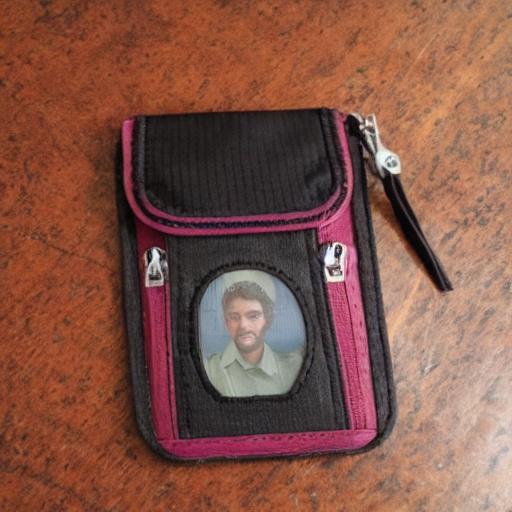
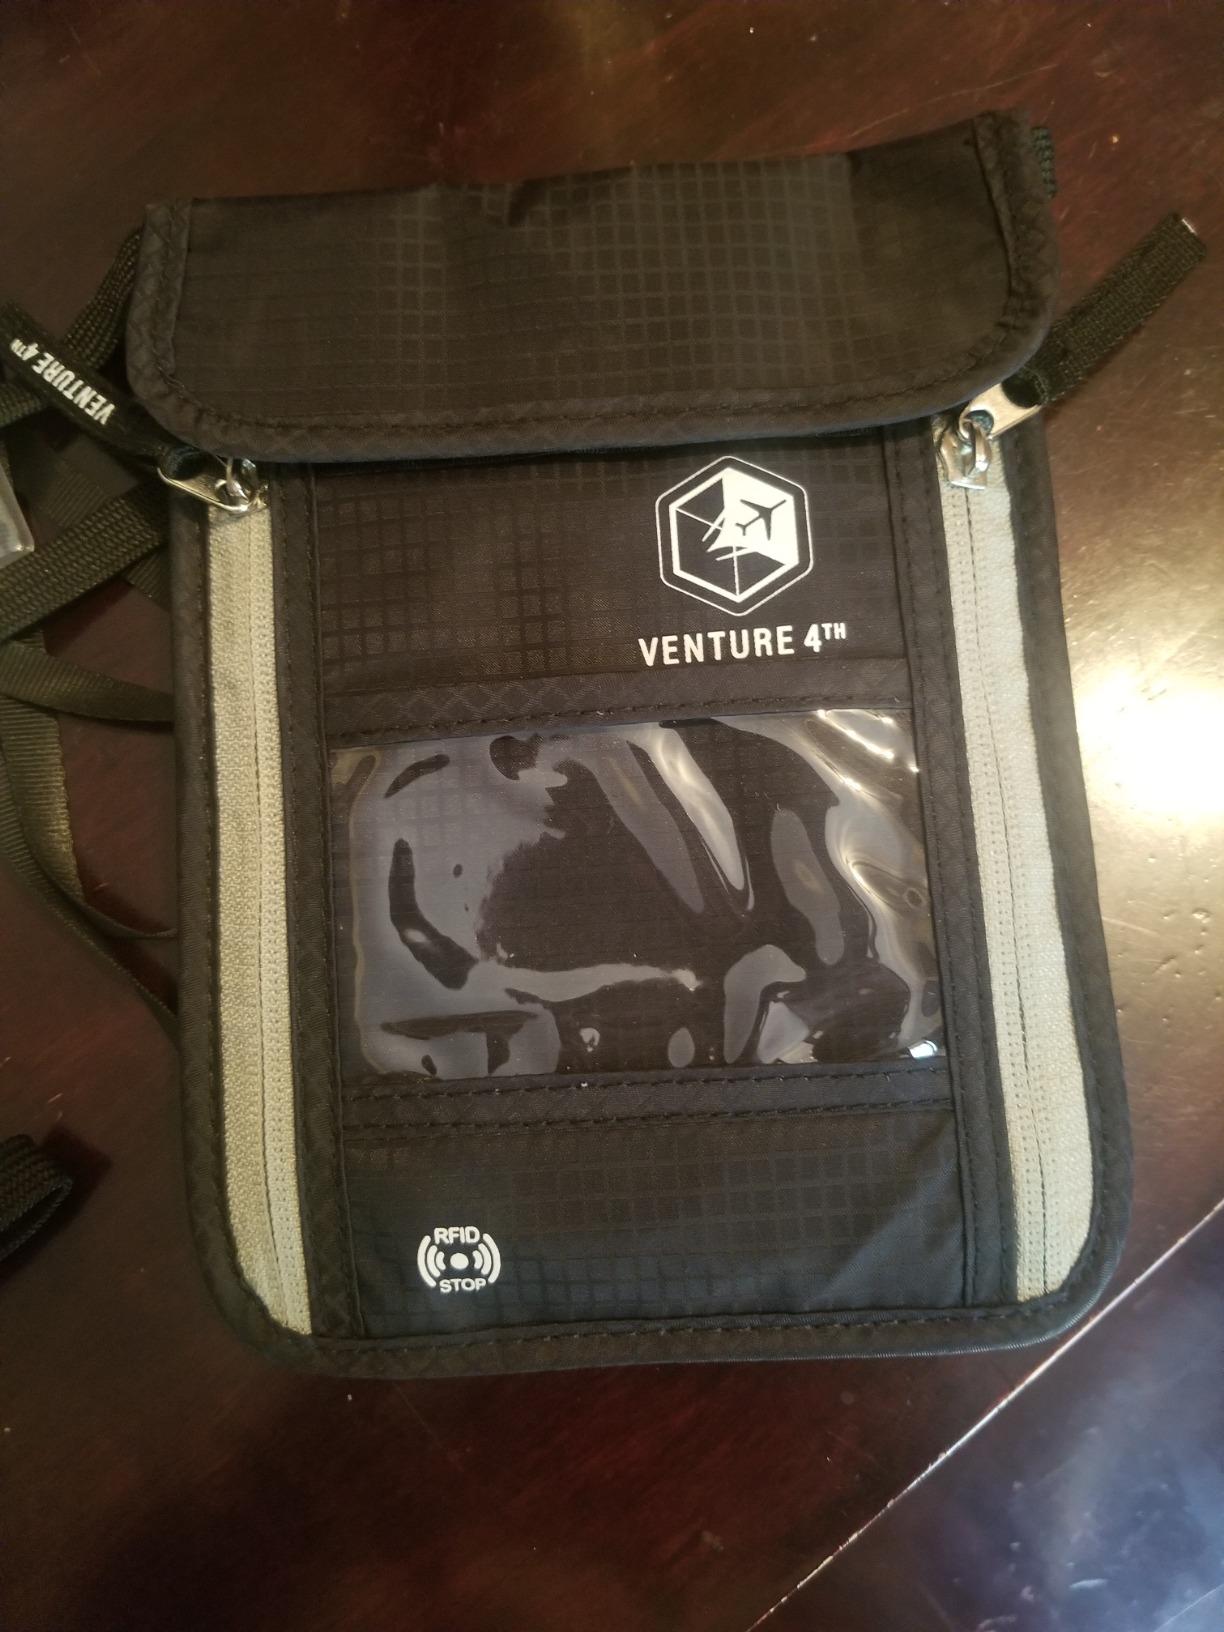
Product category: accessories_wallet
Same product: no